South Platte River Trail Scenic and Historic Byway

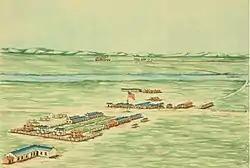
Anton Schonborn, "Fort Sedgwick", 1870

There is a trailhead for the byway at the Colorado Welcome Center at Julesburg. Informative placards are found throughout the route to provide additional insight into the area's storied history. Area historic sites, three of which are on the route, include the 19th century Fort Sedgwick, the state's only Pony Express home station, Telegraph Line, and Transcontinental railroad. Other historic sites include the Italian Caves, Devil's Dive, Upper California Crossing, a former Prisoner-of-war camp in Ovid, and the Julesburg Drag Racing Strip. Along the route, informative placards provide information about Fort Sedgwick, the Pony Express, and the Transcontinental Railroad.